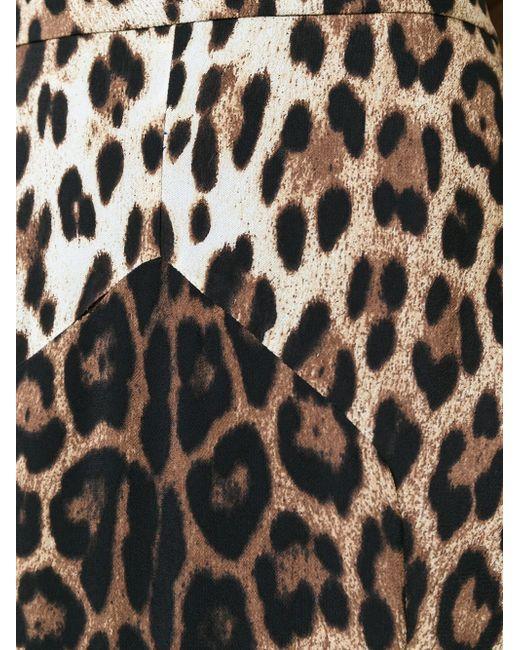
Bedruckter Slim Fit Rock für Damen